Sandra St. Victor

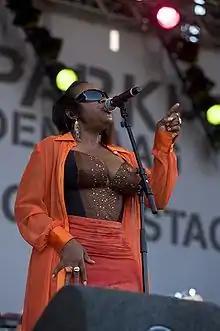

Sandra Kay Matthews, known professionally as Sandra St. Victor, is an American singer-songwriter most known for her work as lead singer of The Family Stand and their international hit single "Ghetto Heaven". She attended the now famous Booker T. Washington High School for the Performing and Visual Arts, (Arts Magnet) High School studying all styles of music. Arts Magnet was also stomping grounds for musical colleagues Erykah Badu, Roy Hargrove, Norah Jones and Edie Brickell. She received scholarships in music to Kansas University & Bishop College in Dallas, Texas, where she continued her studies, until deciding she'd rather learn by doing. She joined a local band in Dallas, and began touring Texas and Louisiana. The band was led by jazz guitarist Zachary Breaux.